Collegio Rotondi

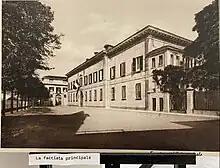
Old main facade of Collegio Rotondi

The two rectors Sioli and Rotondi used a series of legal actions to successfully free the Collegio from the congregation of the Oblates. This enabled the institute to have less pressure from the institutional authorities, allowing it to survive a tense period between the Church and the House of Savoy. For this reason, it changed its name to "Collegio Rotondi", named after Rector Rotondi.